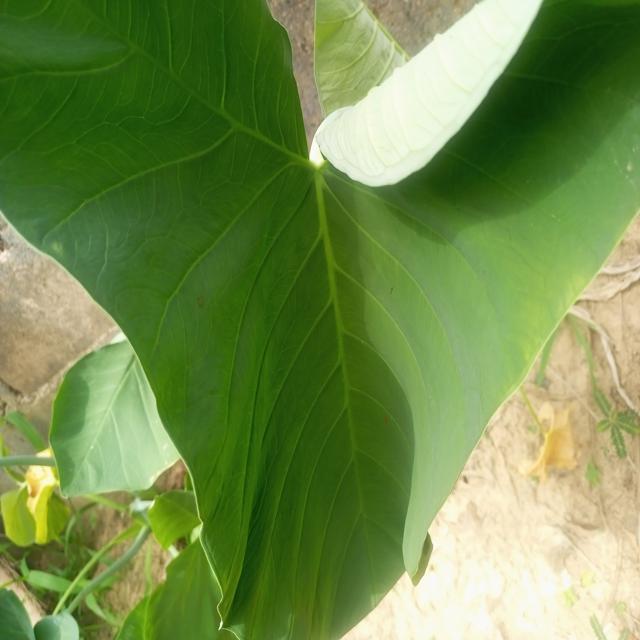
Label: Healthy